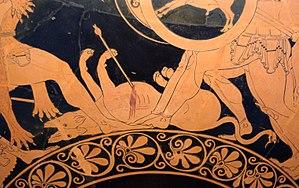
Orthos mort aux pieds de Géryon et d'Héraclès. Face A d'un kylix attique à figures rouges, 510-500 av. J.-C. Provenance
Dans la mythologie grecque, Orthos ou Orthros est le chien bicéphale de Géryon, le géant aux trois corps, qui garde son troupeau de bœufs. Il est le fils des monstres Typhon et Échidna. Il aurait engendré la Sphinx, le lion de Némée et la laie de Crommyon. Il fut tué par Héraclès.